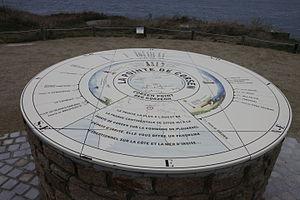
La pointe de Corsen est un cap situé sur la commune de Plouarzel, dans le Finistère, en France. La pointe est le point le plus à l'ouest de la France métropolitaine continentale.